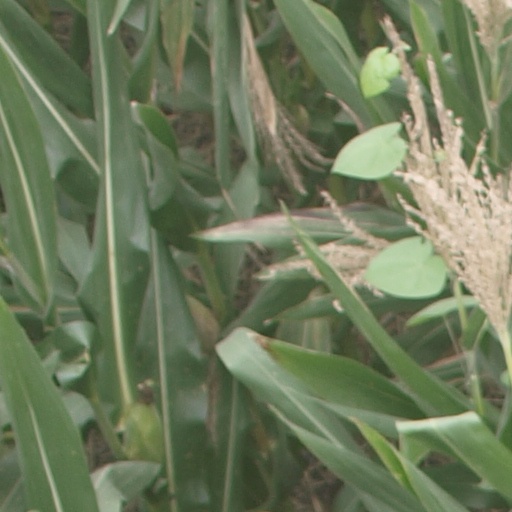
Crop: maize; corn